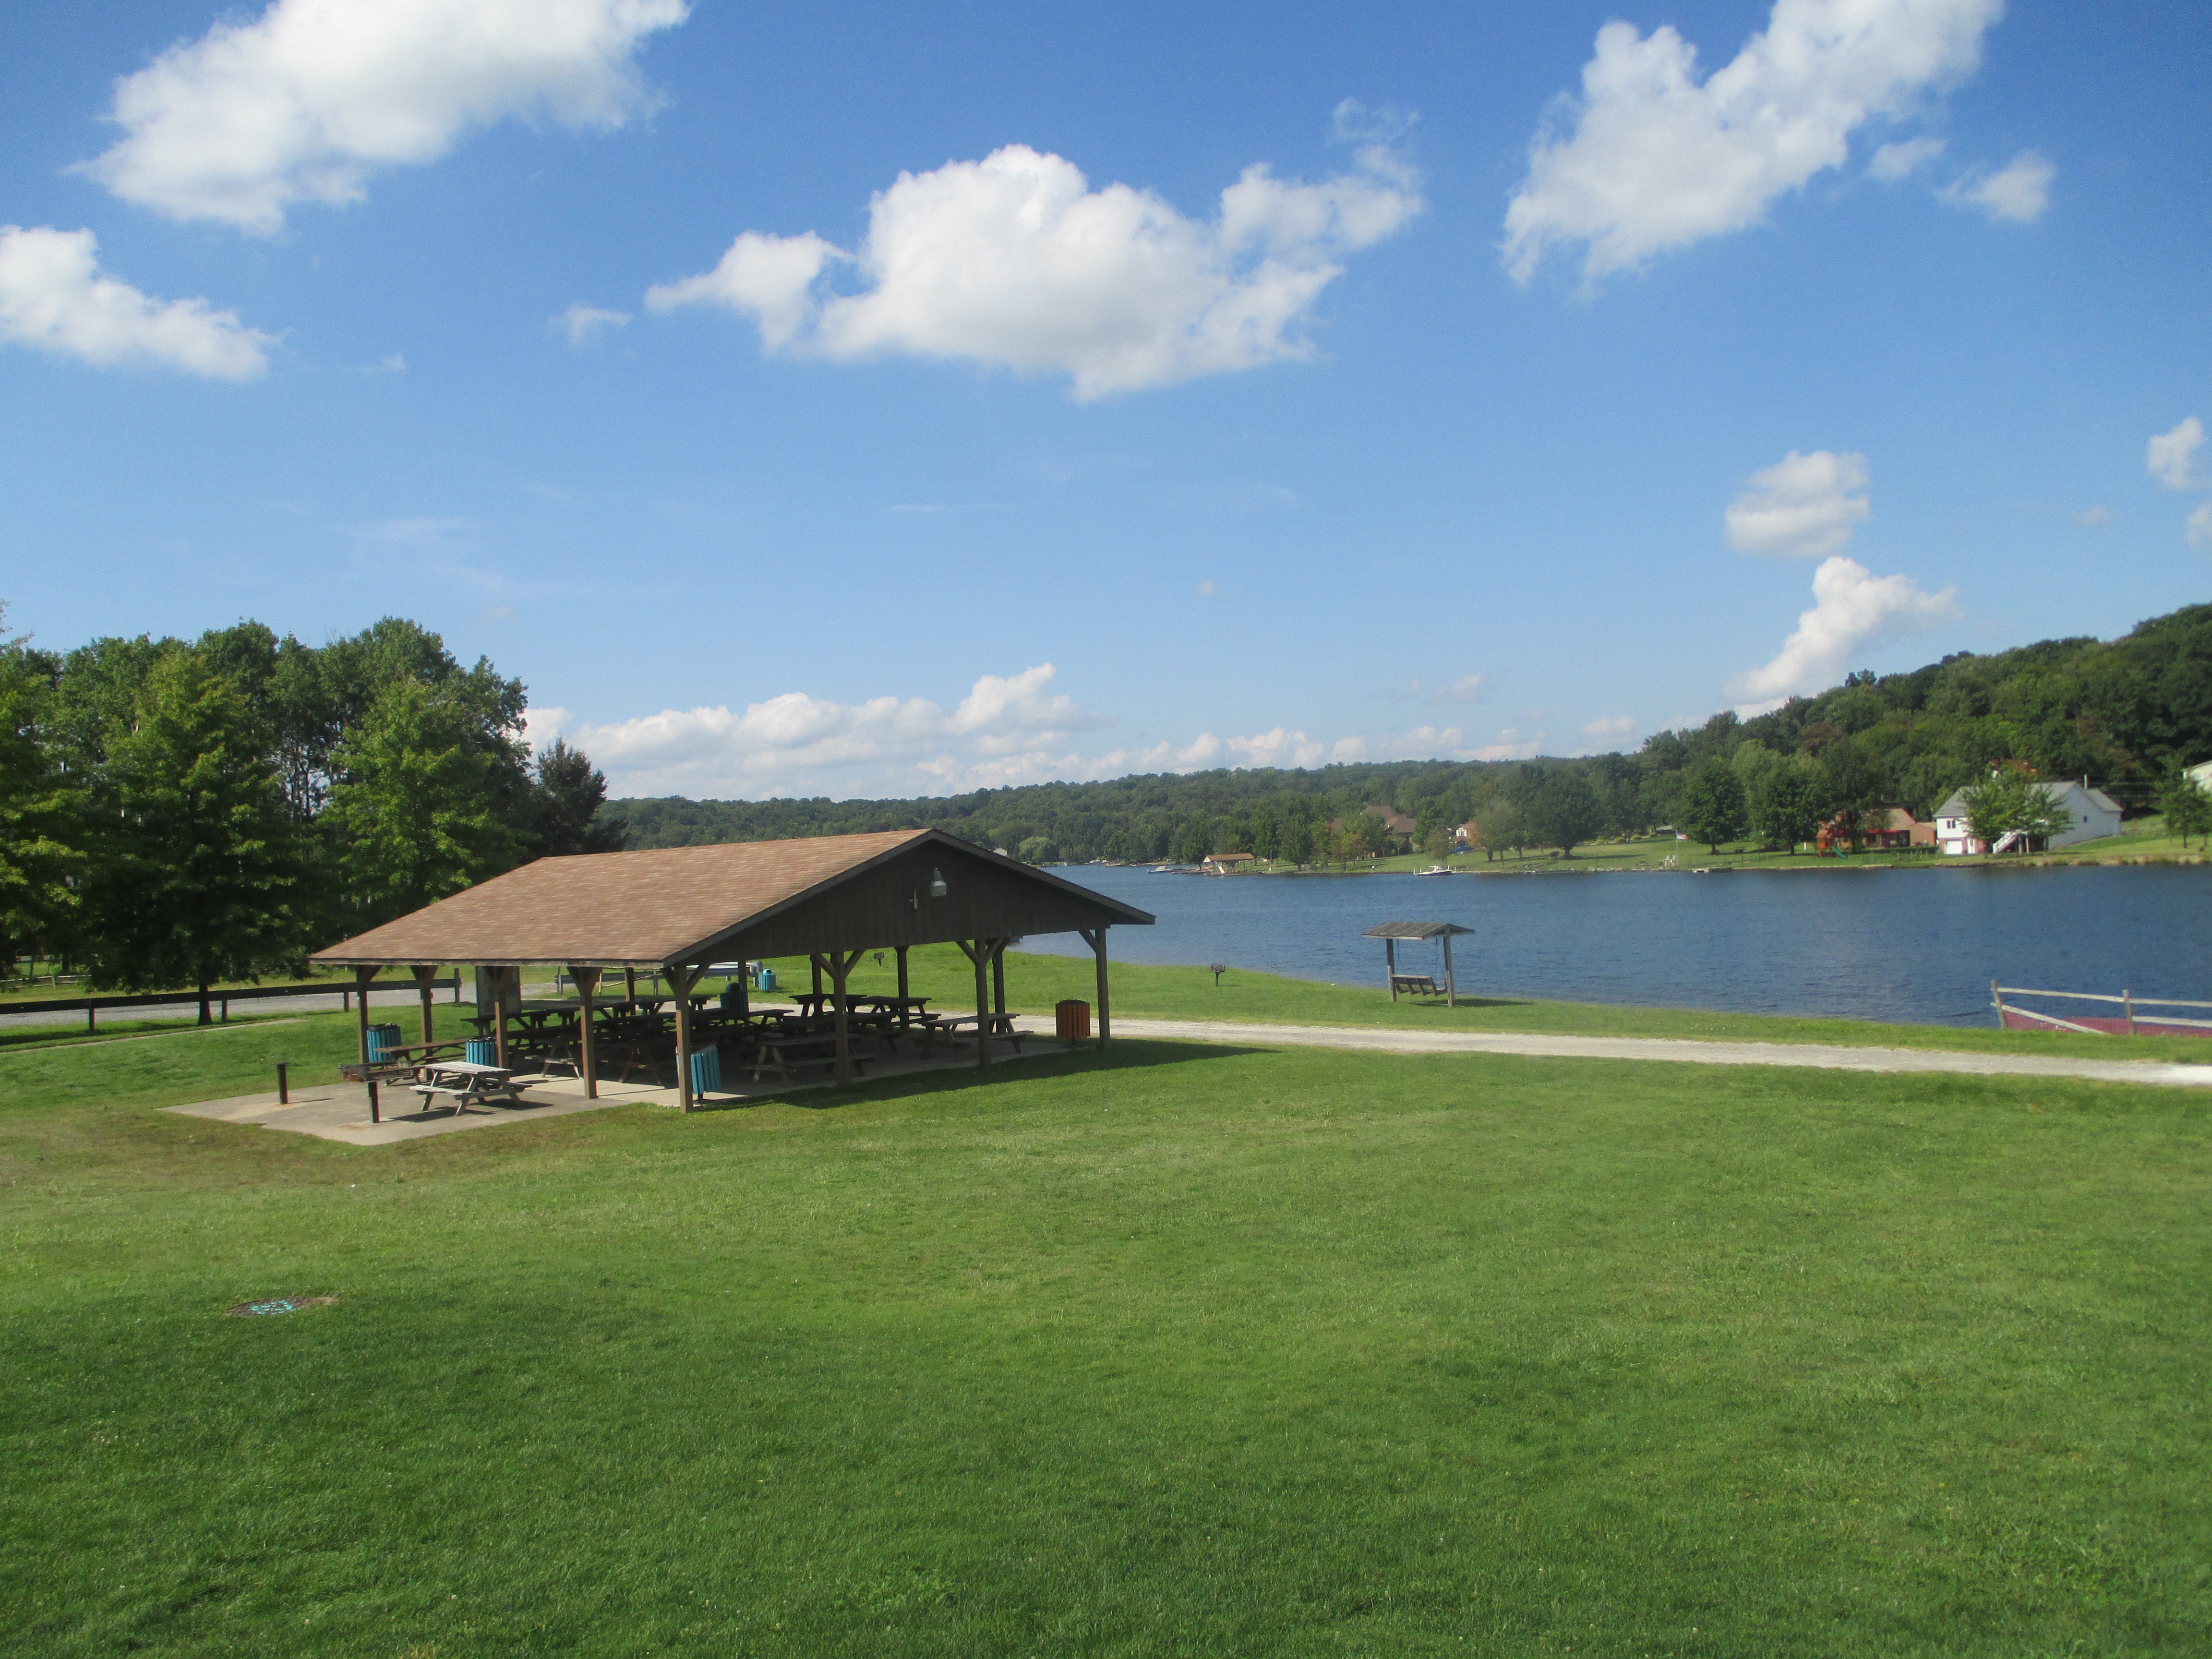
grass, structure, lawn, lake, ranch, property, lakeside, wooden, pavilion, estate, real estate, sport venue, land lot, lakeside pavilion